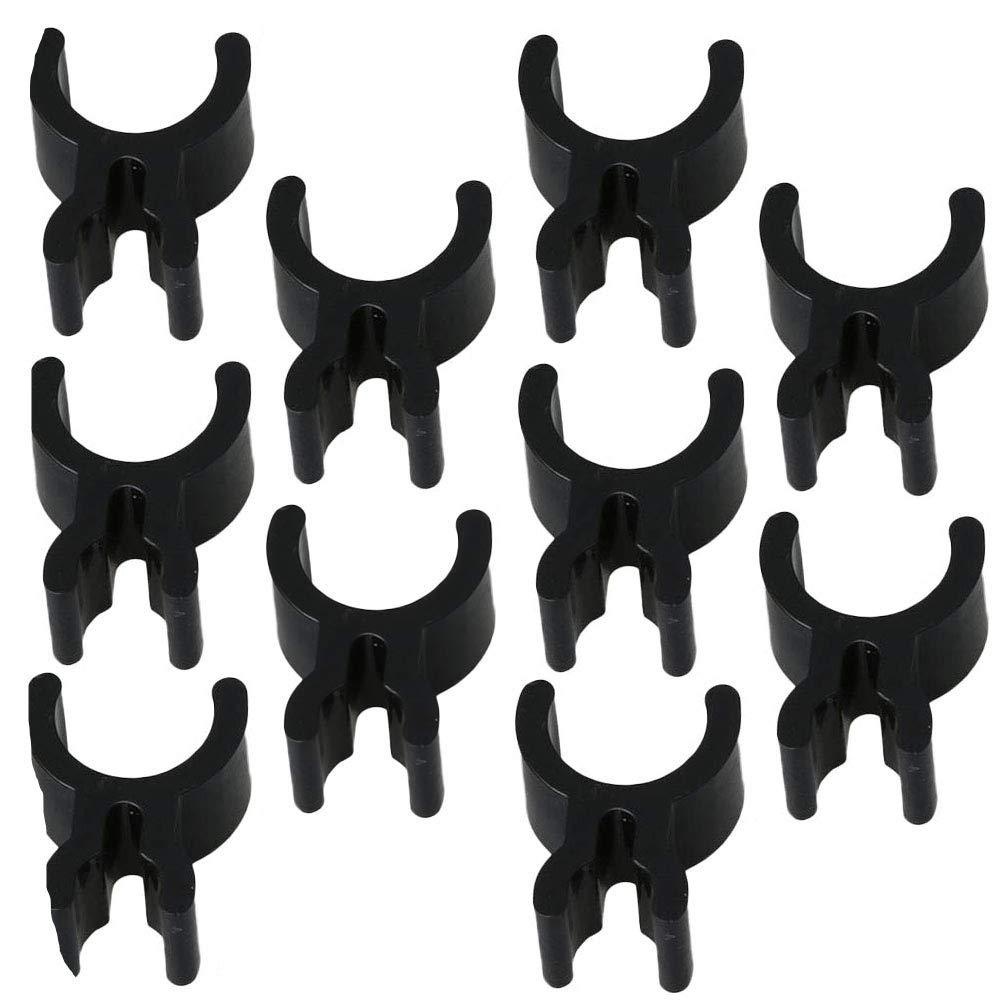
Liyafy Black French Horn Trumpet Pen Clip Brass Instrument Pencil Holder for Music Creating Make Notes 10pcs
Brand: Liyafy
Liyafy Black French Horn Trumpet Pen Clip Brass Instrument Pencil Holder for Music Creating Make Notes 10pcs Clip attaches to your instrument to keep your pencil ready Replacement for quick notations in your music Specifications: Material: Plastic Color: Black Size: 2.3x1.8cm/0.9x0.7 inch(LxW) Weight: 10g Package include: 10 x Clips French horn pencil clip black, fits into the inner pipe,make notes. You can install it in any place where you often take notes. Durable and easy to carry, small enough to carry anywhere. High-quality plastic materials, not afraid of bending, excellent elasticity. Brass instrument pencil holder As long as the size is right, you can install it in any place where you often take notes.
Category: Arts & Entertainment > Hobbies & Creative Arts > Musical Instrument & Orchestra Accessories > Music Stand Accessories > Sheet Music Clips